Józef Piłsudski Cracovia Stadium

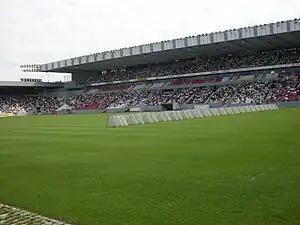
Main Stand

The stadium is a typical football-specific stadium. The field dimensions are the FIFA standard 105 x 68 meters. The distance between sideline and first row seats varies from 6m (North Stand), by 8m (East & South Stands) to 10m (West Stand). The stadium has three one-level stands and one two-level main stand. The facility is an all-seater and it is fully roofed. The building out of all four corners means that the division into separate stands is not readily visible from the exterior of the building the stadium creates a single compact structure. Height of the stands are respectively 14, 10, 12 and 19 meters